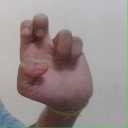
अक्षर: अ